May 68

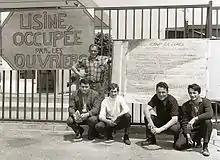
Strikers in Southern France with a sign reading "Factory Occupied by the Workers." Behind them is a list of demands, June 1968.

By the middle of May, demonstrations extended to factories, though workers' demands significantly varied from students'. A union-led general strike on 13 May included 200,000 in a march. The strikes spread to all sectors of the French economy, including state-owned jobs, manufacturing and service industries, management, and administration. Across France, students occupied university structures and up to one-third of the country's workforce was on strike.